1990 Piedmontese regional election

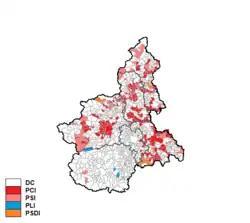
Largest party by municipality

Source: Ministry of the Interior